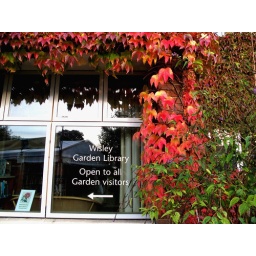
Virginia creeper framing the Wisley library window, with reflections in the window panes.